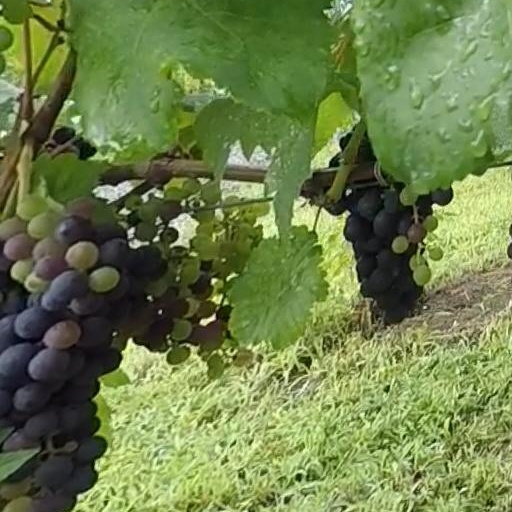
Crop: grape